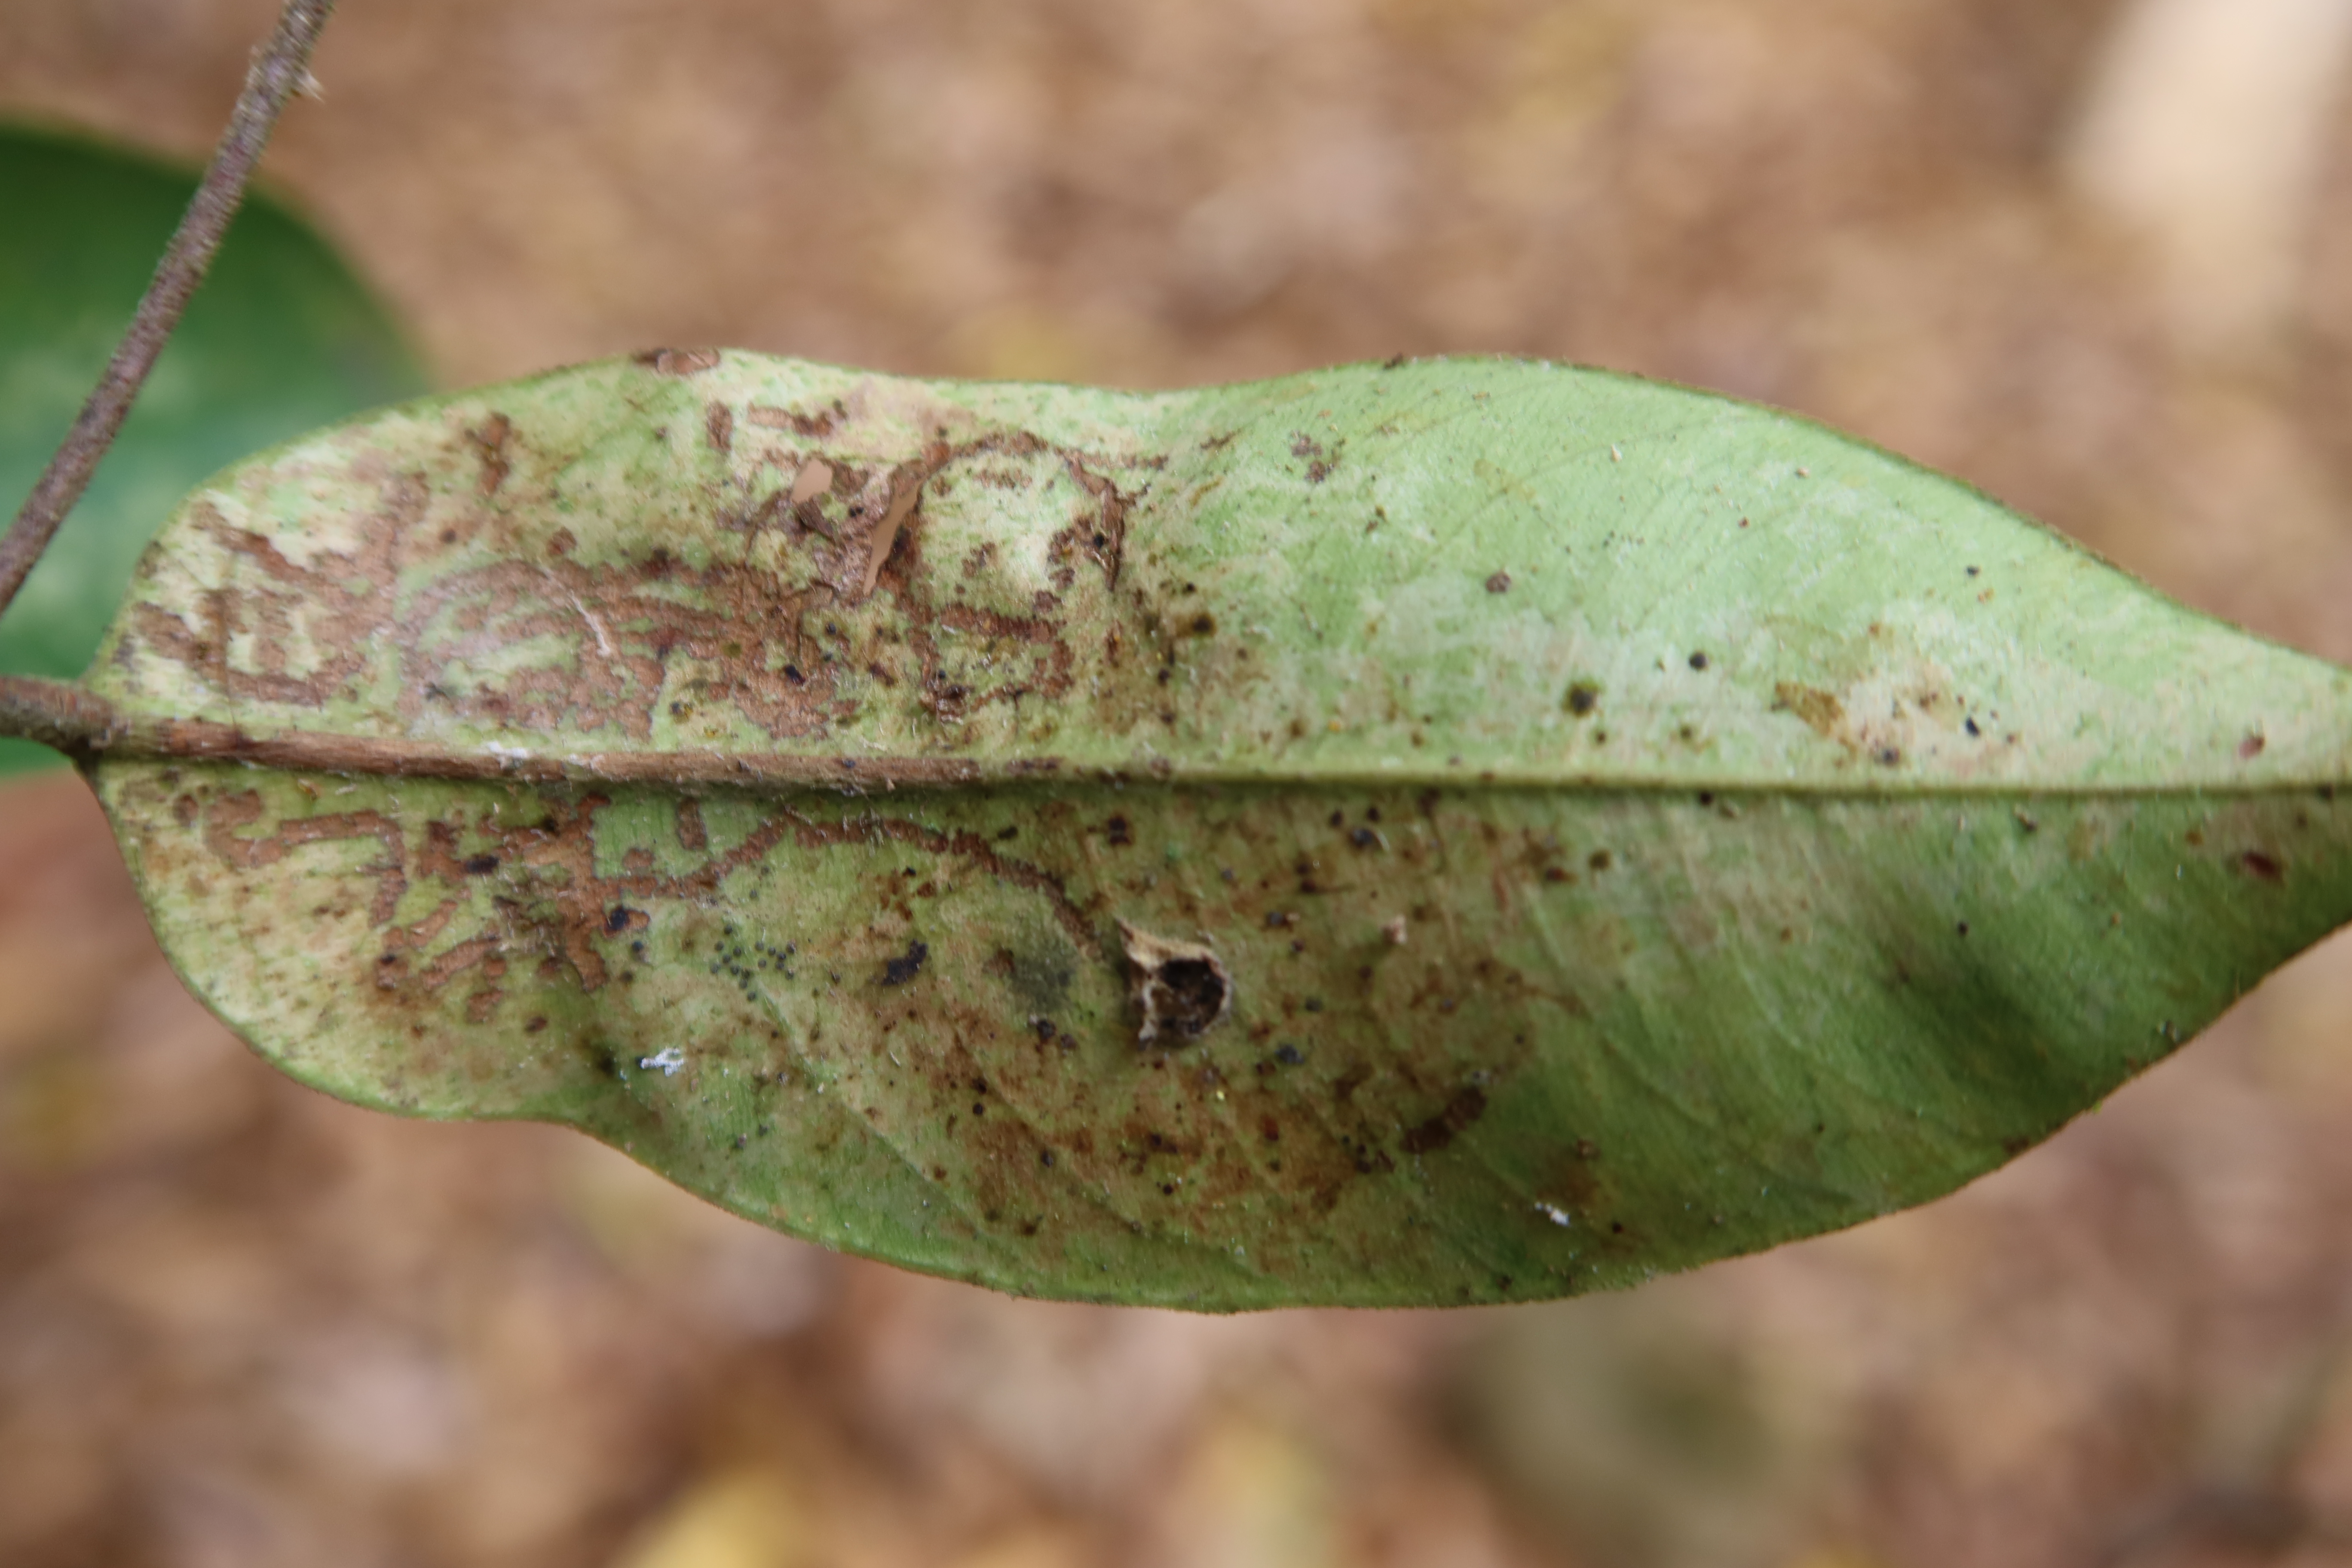
Label: Black spots